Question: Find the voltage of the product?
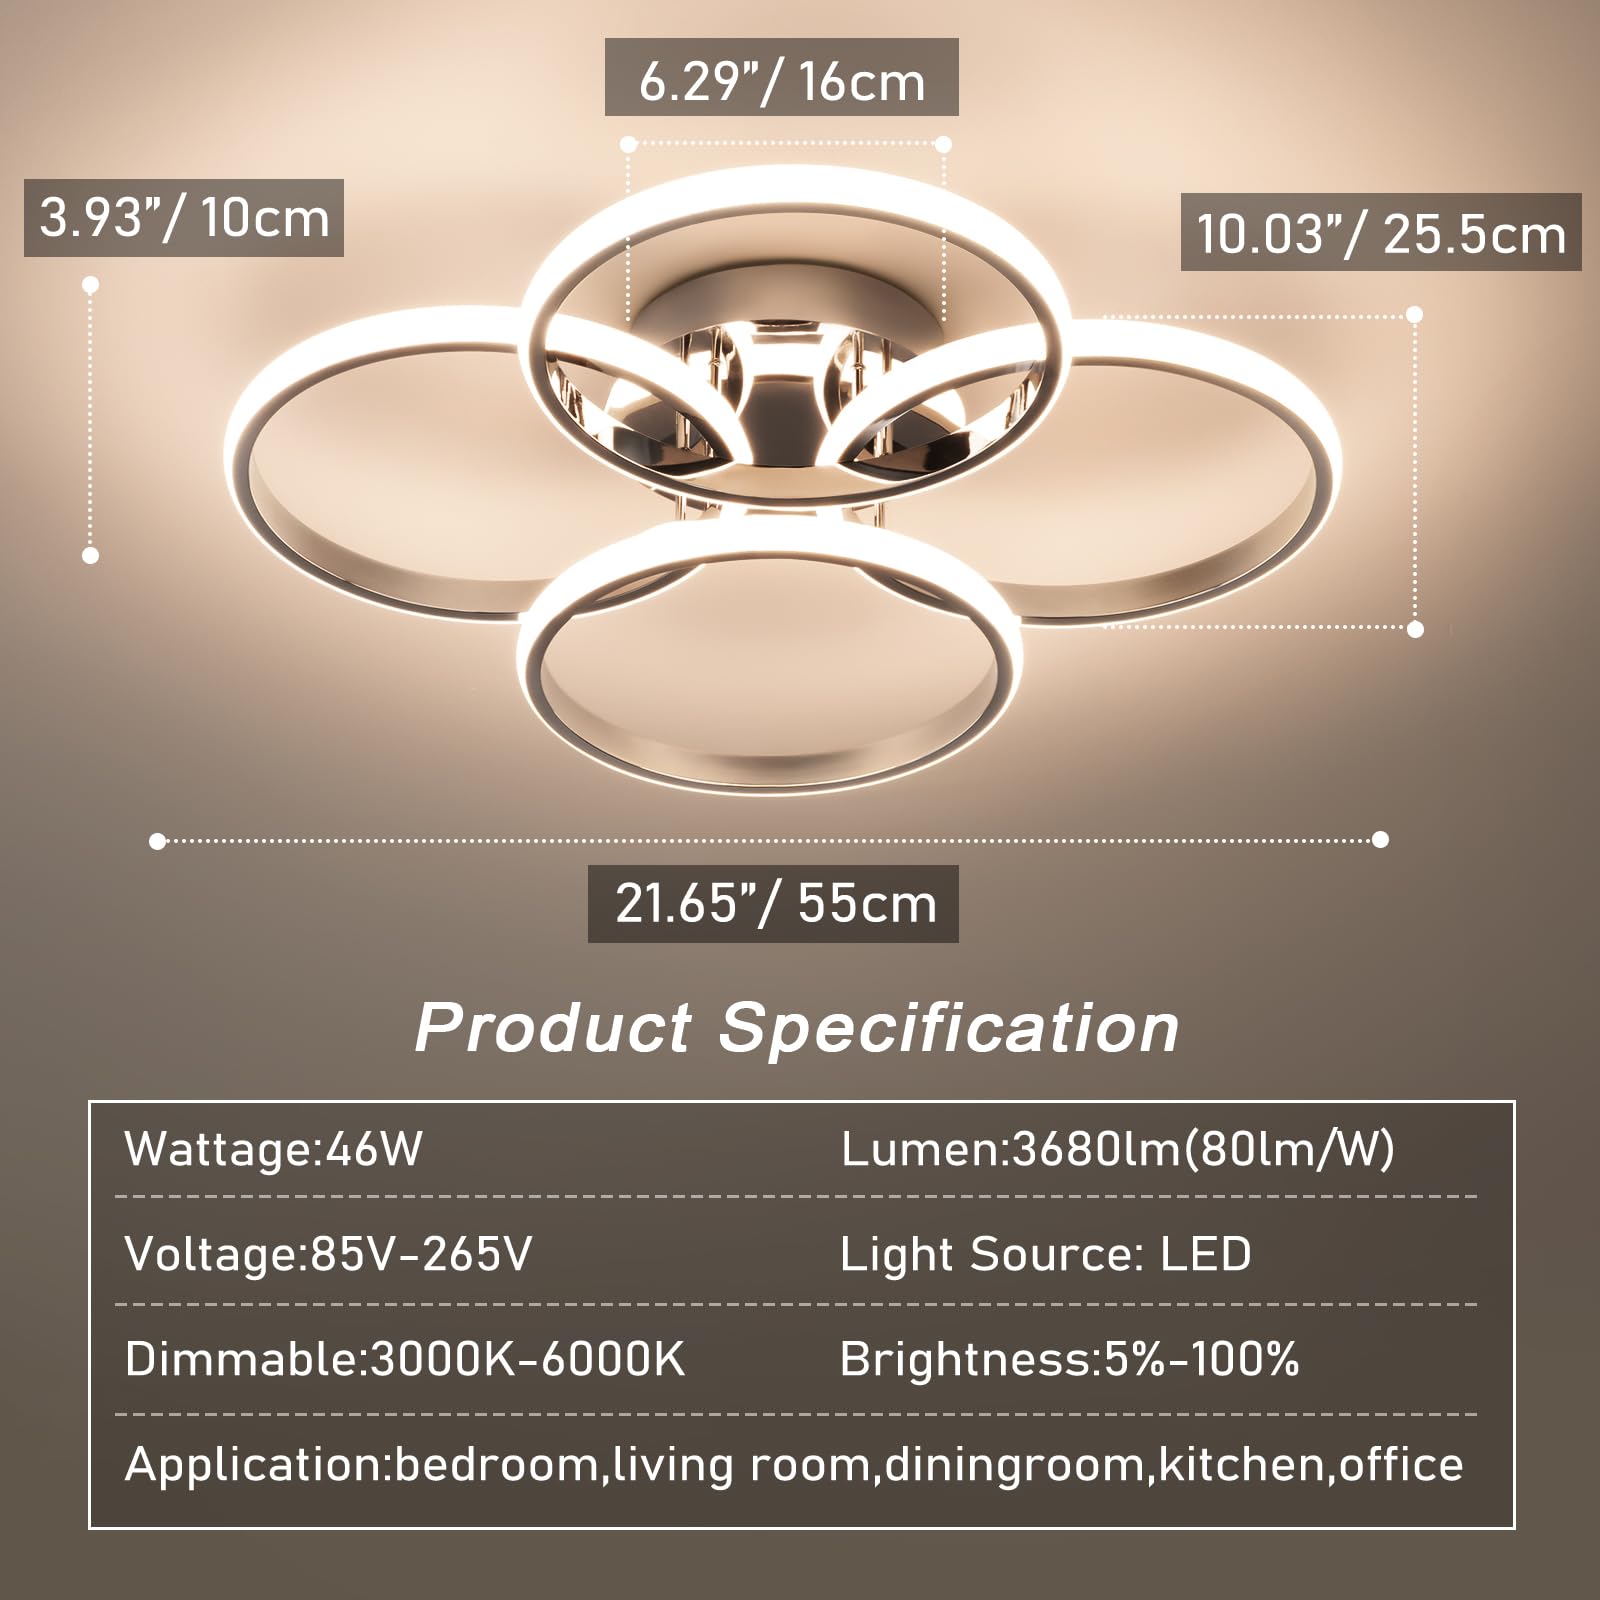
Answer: [85.0, 265.0] volt